Melbourne High School

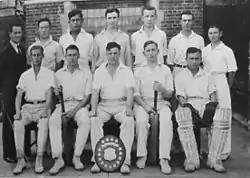
Photograph of the Melbourne High School cricket team from 1934, Keith Miller is standing on the right, team captain Keith Truscott is seated with the shield

Melbourne High School has one campus, in South Yarra. This campus is split into five building blocks. These are: the Twenties Building (built in 1927, refurbished in 1995), the Nineties Building (built in 1992), the Round Building, the Junior Science Block (built in the 1970s) and the Art Building (built in 2008).